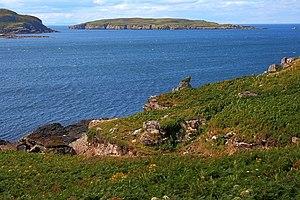
Eilean Mullagrach est une île du Royaume-Uni située en Écosse.